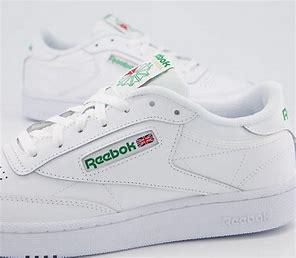
Brand: Reebok
Model: Club C 85